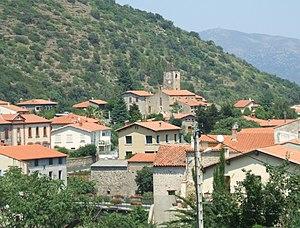
Ria-Sirach (Pyrénées-Orientales, Languedoc-Roussillon, France)
Cet article présente une liste des églises romanes des Pyrénées-Orientales.
L'église Saint-Vincent de Ria est une église située à Ria-Sirach, dans le département français des Pyrénées-Orientales et la région Occitanie.
Cet article recense les monuments historiques des Pyrénées-Orientales, en France.